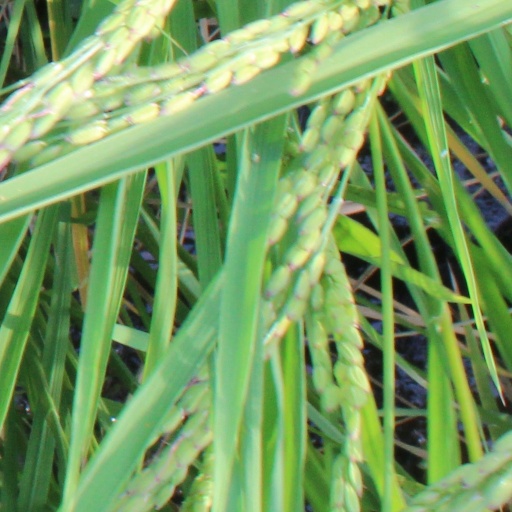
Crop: rice